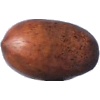
Label: Nut Pecan 1